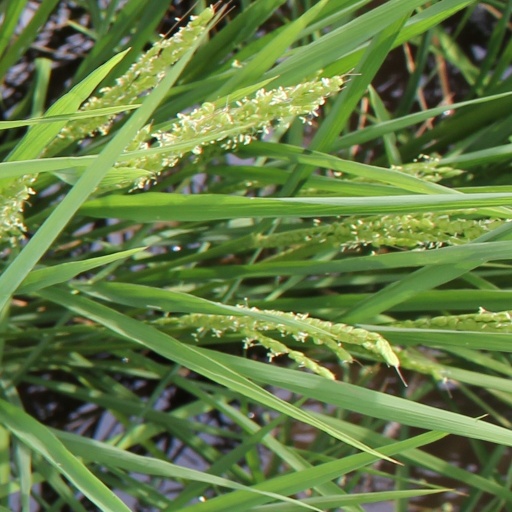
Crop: rice